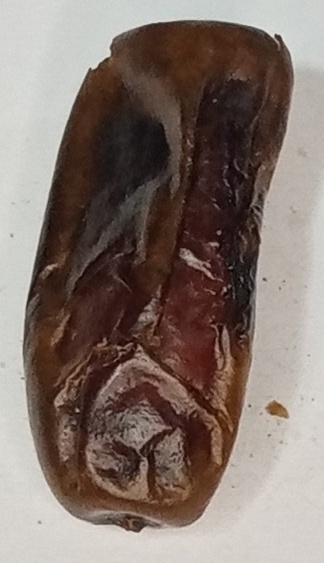
Variety: gajar
Size: small
Grade: grade-1